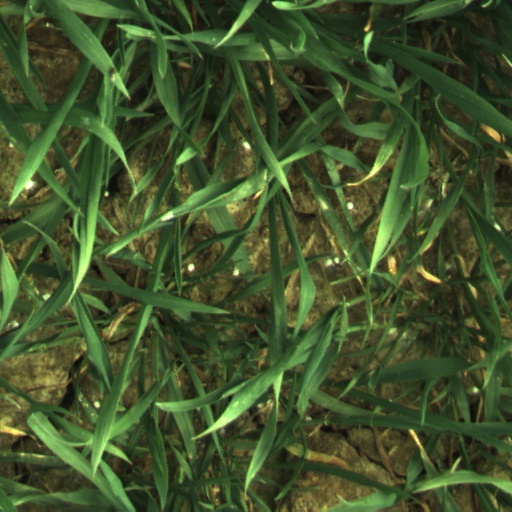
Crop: wheat